Pregnancy hormones

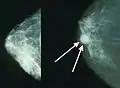
Image of breast cancer (Arrows pointing breast cancer)

The hCG present in a woman's urine or blood is used to confirm pregnancy. Urine-based pregnancy tests detect hCG in the urine, while blood-based pregnancy tests measure the level of hCG in the blood. The presence of hCG in a woman's body indicates that a fertilized egg has implanted in the uterus and the placenta has started to form. 10 days after fertilization, significant hCG can be detected from woman's blood sample. The levels of hCG in the body increase rapidly in the first few weeks of pregnancy, doubling every 48–72 hours. The highest level of hCG is reached in week 10 or week 11, later the levels of hCG can be used to estimate the age of the fetus and monitor the progress of the pregnancy.